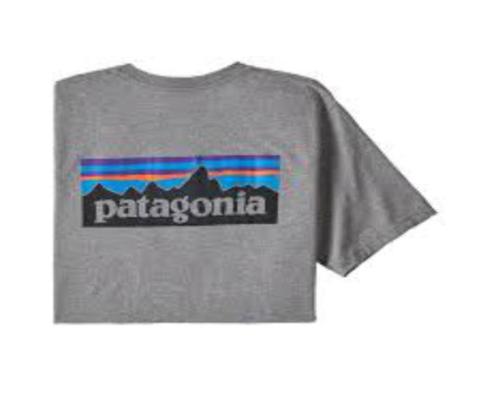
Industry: Clothes